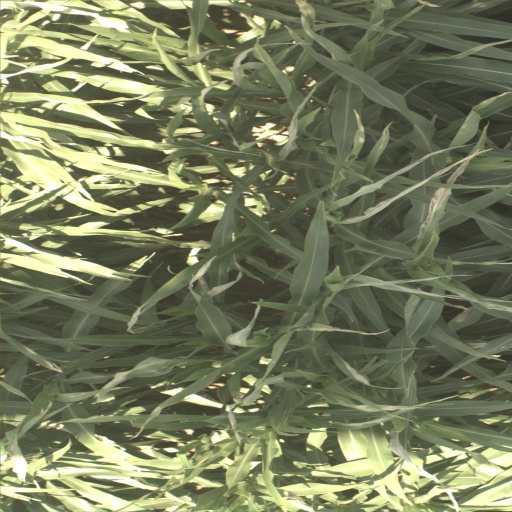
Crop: sorghum